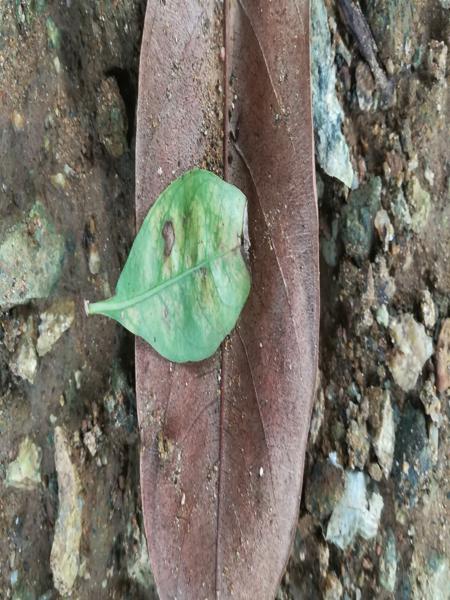
Plant: Henna